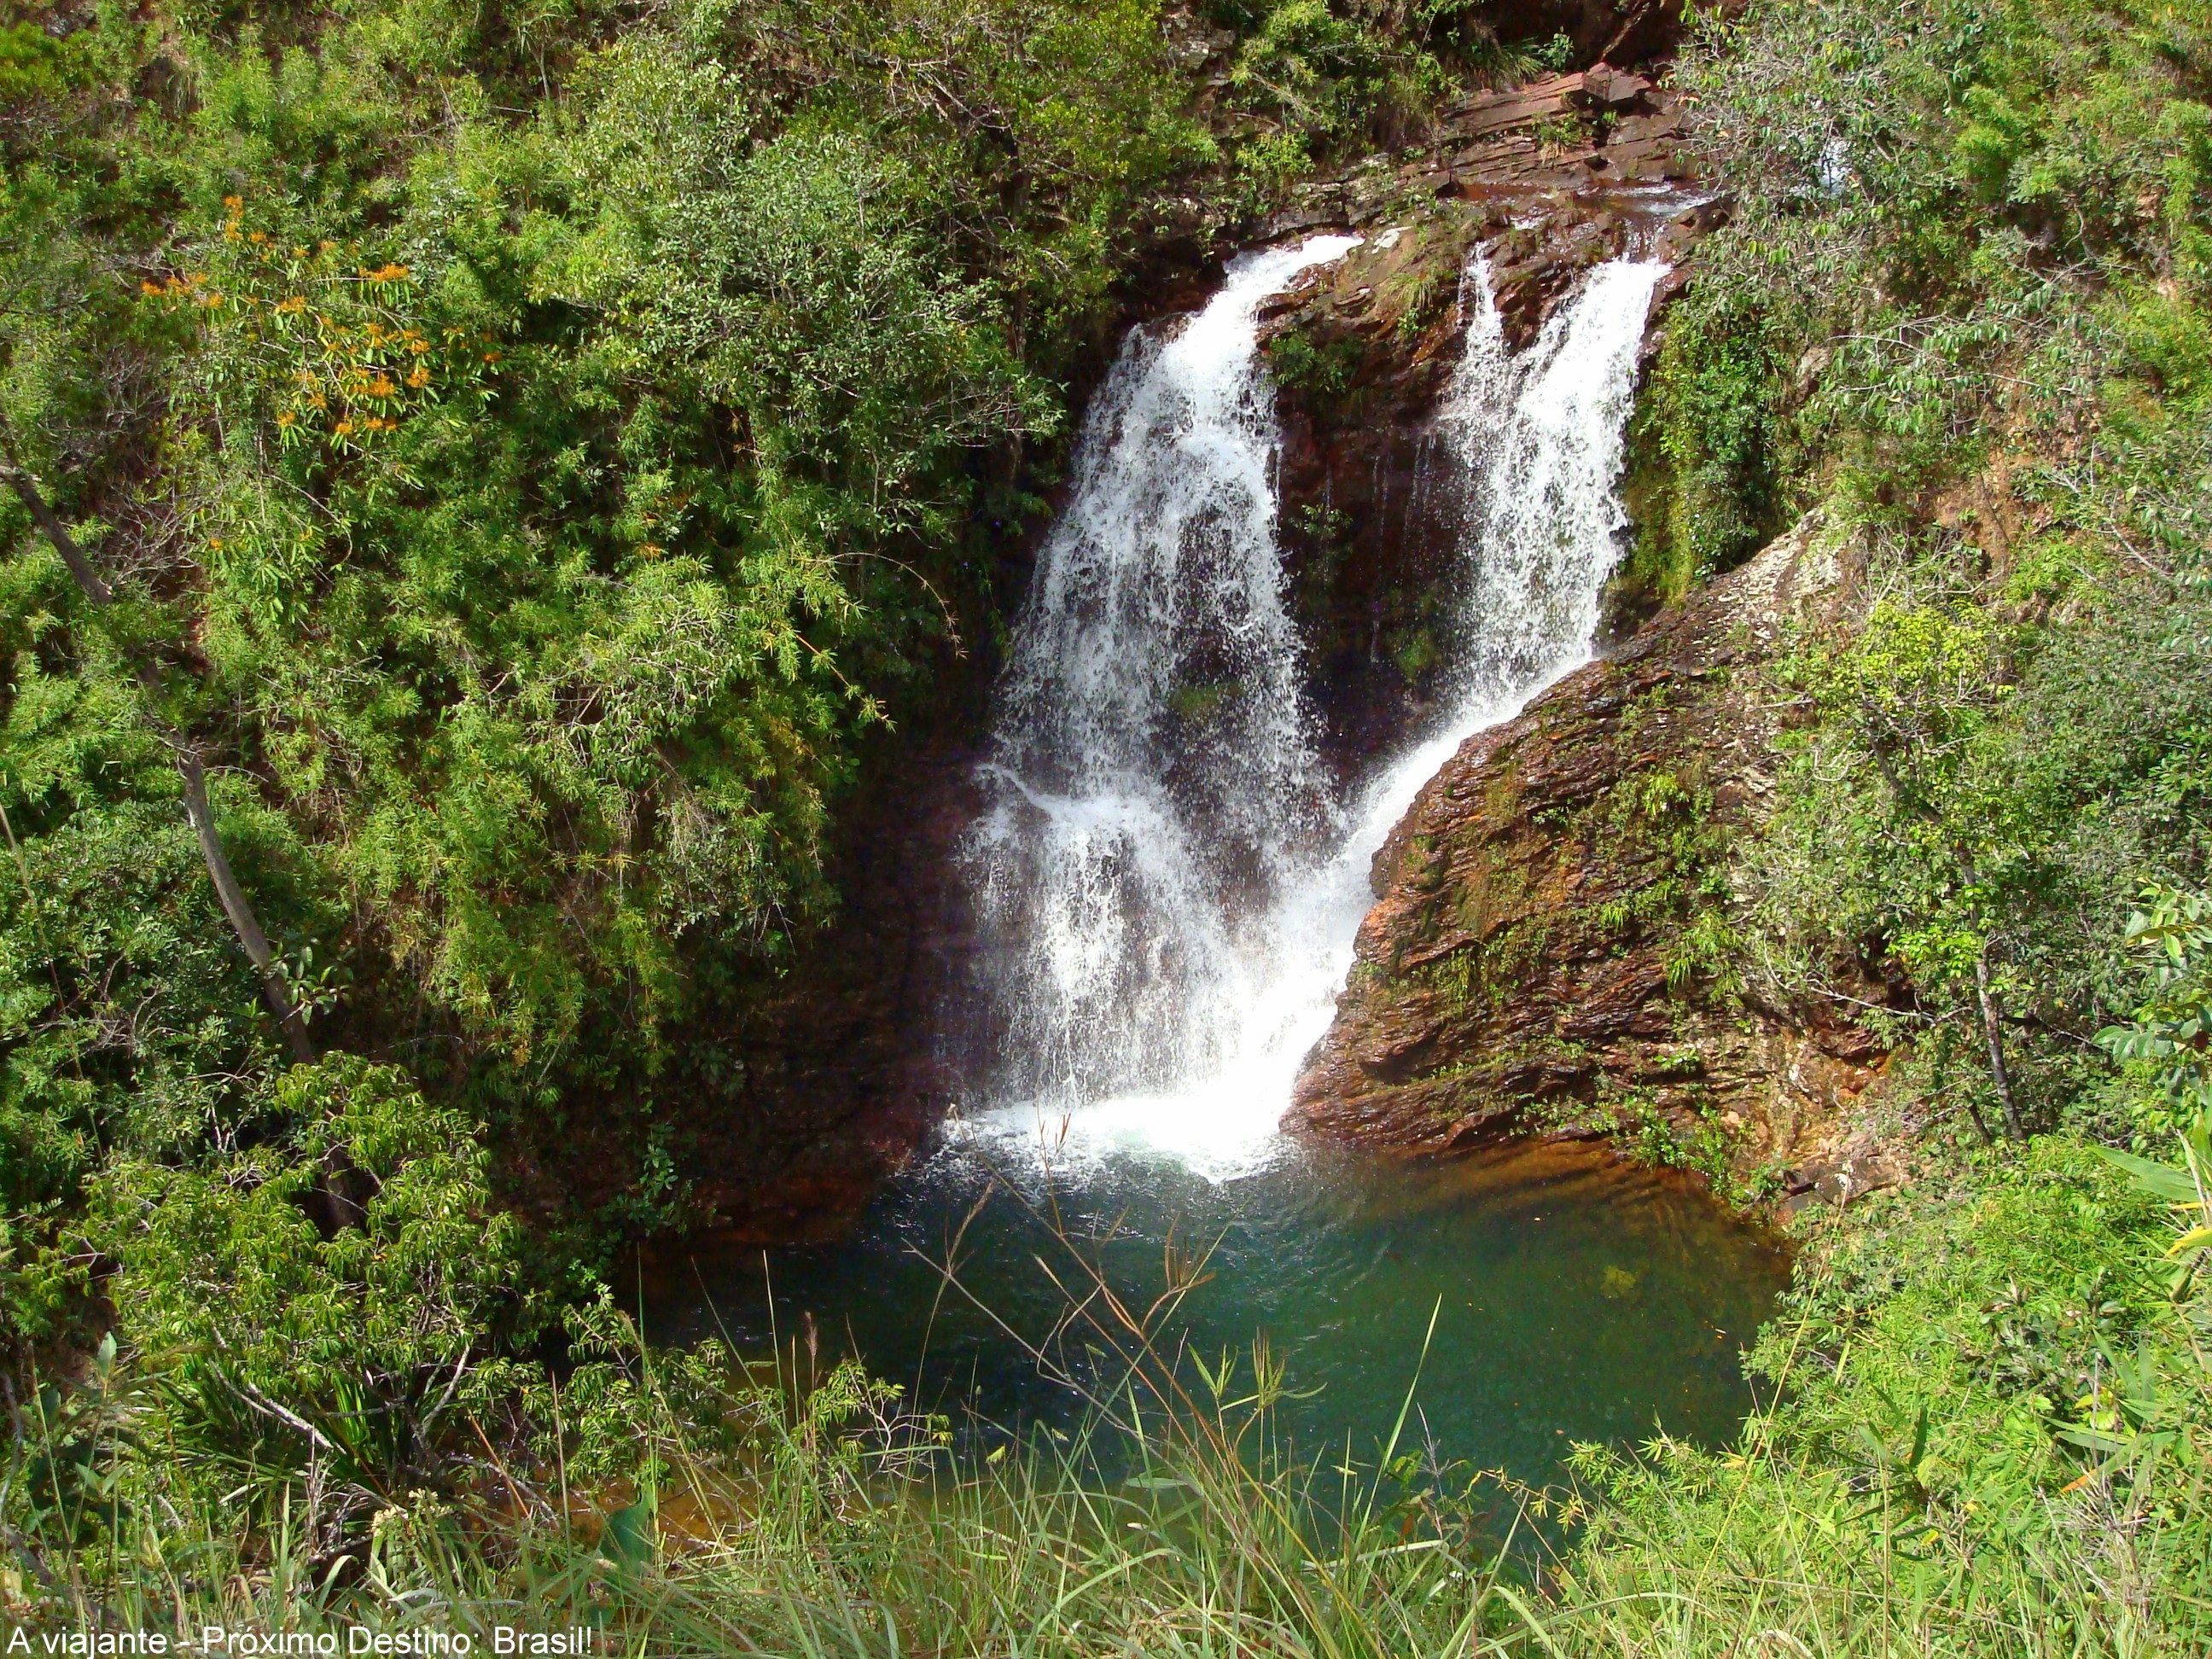
water, waterfall, stream, jungle, body of water, vegetation, rainforest, ravine, agua, wasserfall, natureza, verde, water feature, watercourse, nature reserve, cachoeira